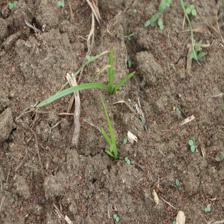
Label: Grass